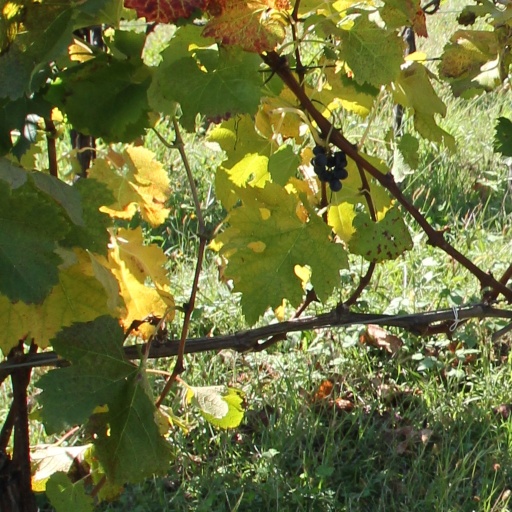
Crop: grape